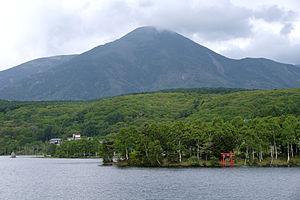
Le parc quasi national de Yatsugatake-Chūshin Kōgen est un parc quasi national situé dans les préfectures de Nagano et de Yamanashi au Japon. Créé le 1ᵉʳ juin 1964, il s'étend sur une superficie de 398,57 km².